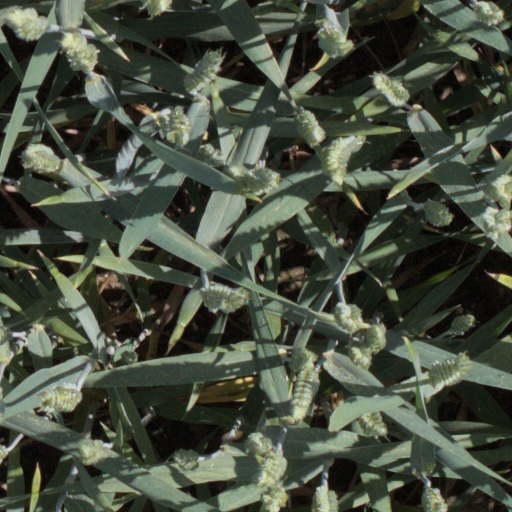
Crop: wheat